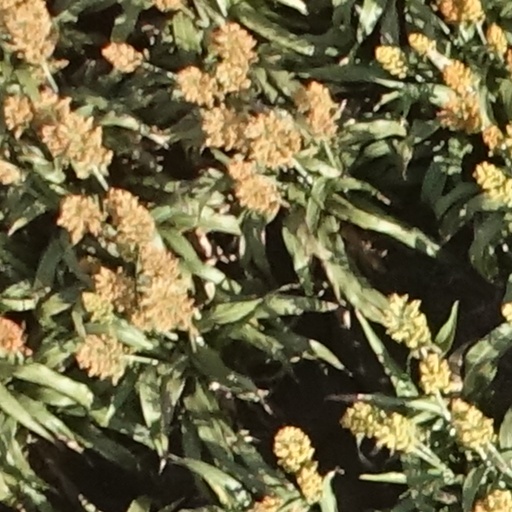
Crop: sorghum